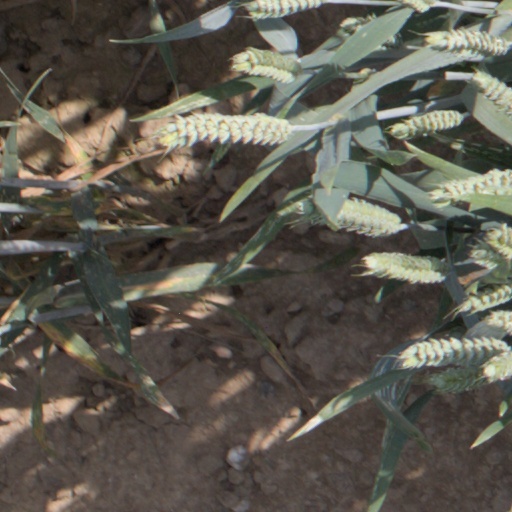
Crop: wheat